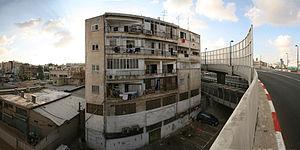
Un immeuble d'habitation dans les quartiers de Neve Sha'anan à proximité des quais d'embarquement de bus à la gare centrale d'autobus de Tel-Aviv. Les résidents du quartier ont été endommagés en raison de la construction d'un système de ponts - l'accès à la station. Ils courent d'une longue bataille juridique en raison de la baisse de valeur de leurs appartements. עברית: בית מגורים בשכונת נווה שאנן, הצמוד לרמפה דרכה נכנסים אוטובוסים לתחנה המרכזית החדשה של תל אביב, בין הרחובות חיל השריון ולווינסקי. תושבים שנפגעו מבניית מערכת הגשרים של התחנה מנהלים מאבק משפטי ארוך בשל ירידת ערך דירותיהם.